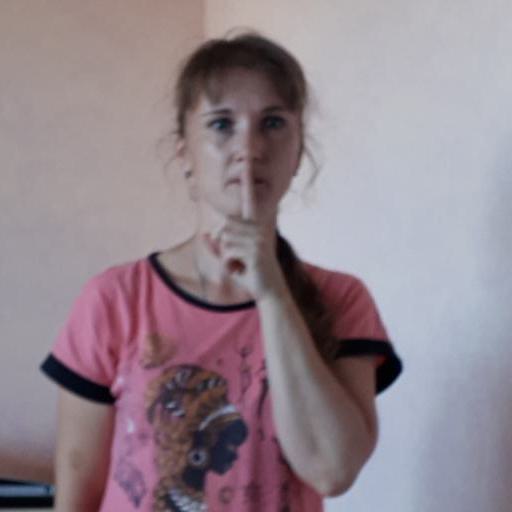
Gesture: mute